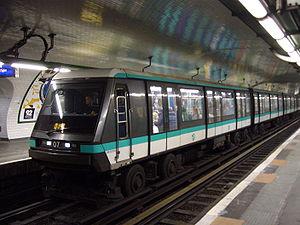
Un MP 89 à quai à la station Pont de Neuilly sur la ligne 1 du métro de Paris.